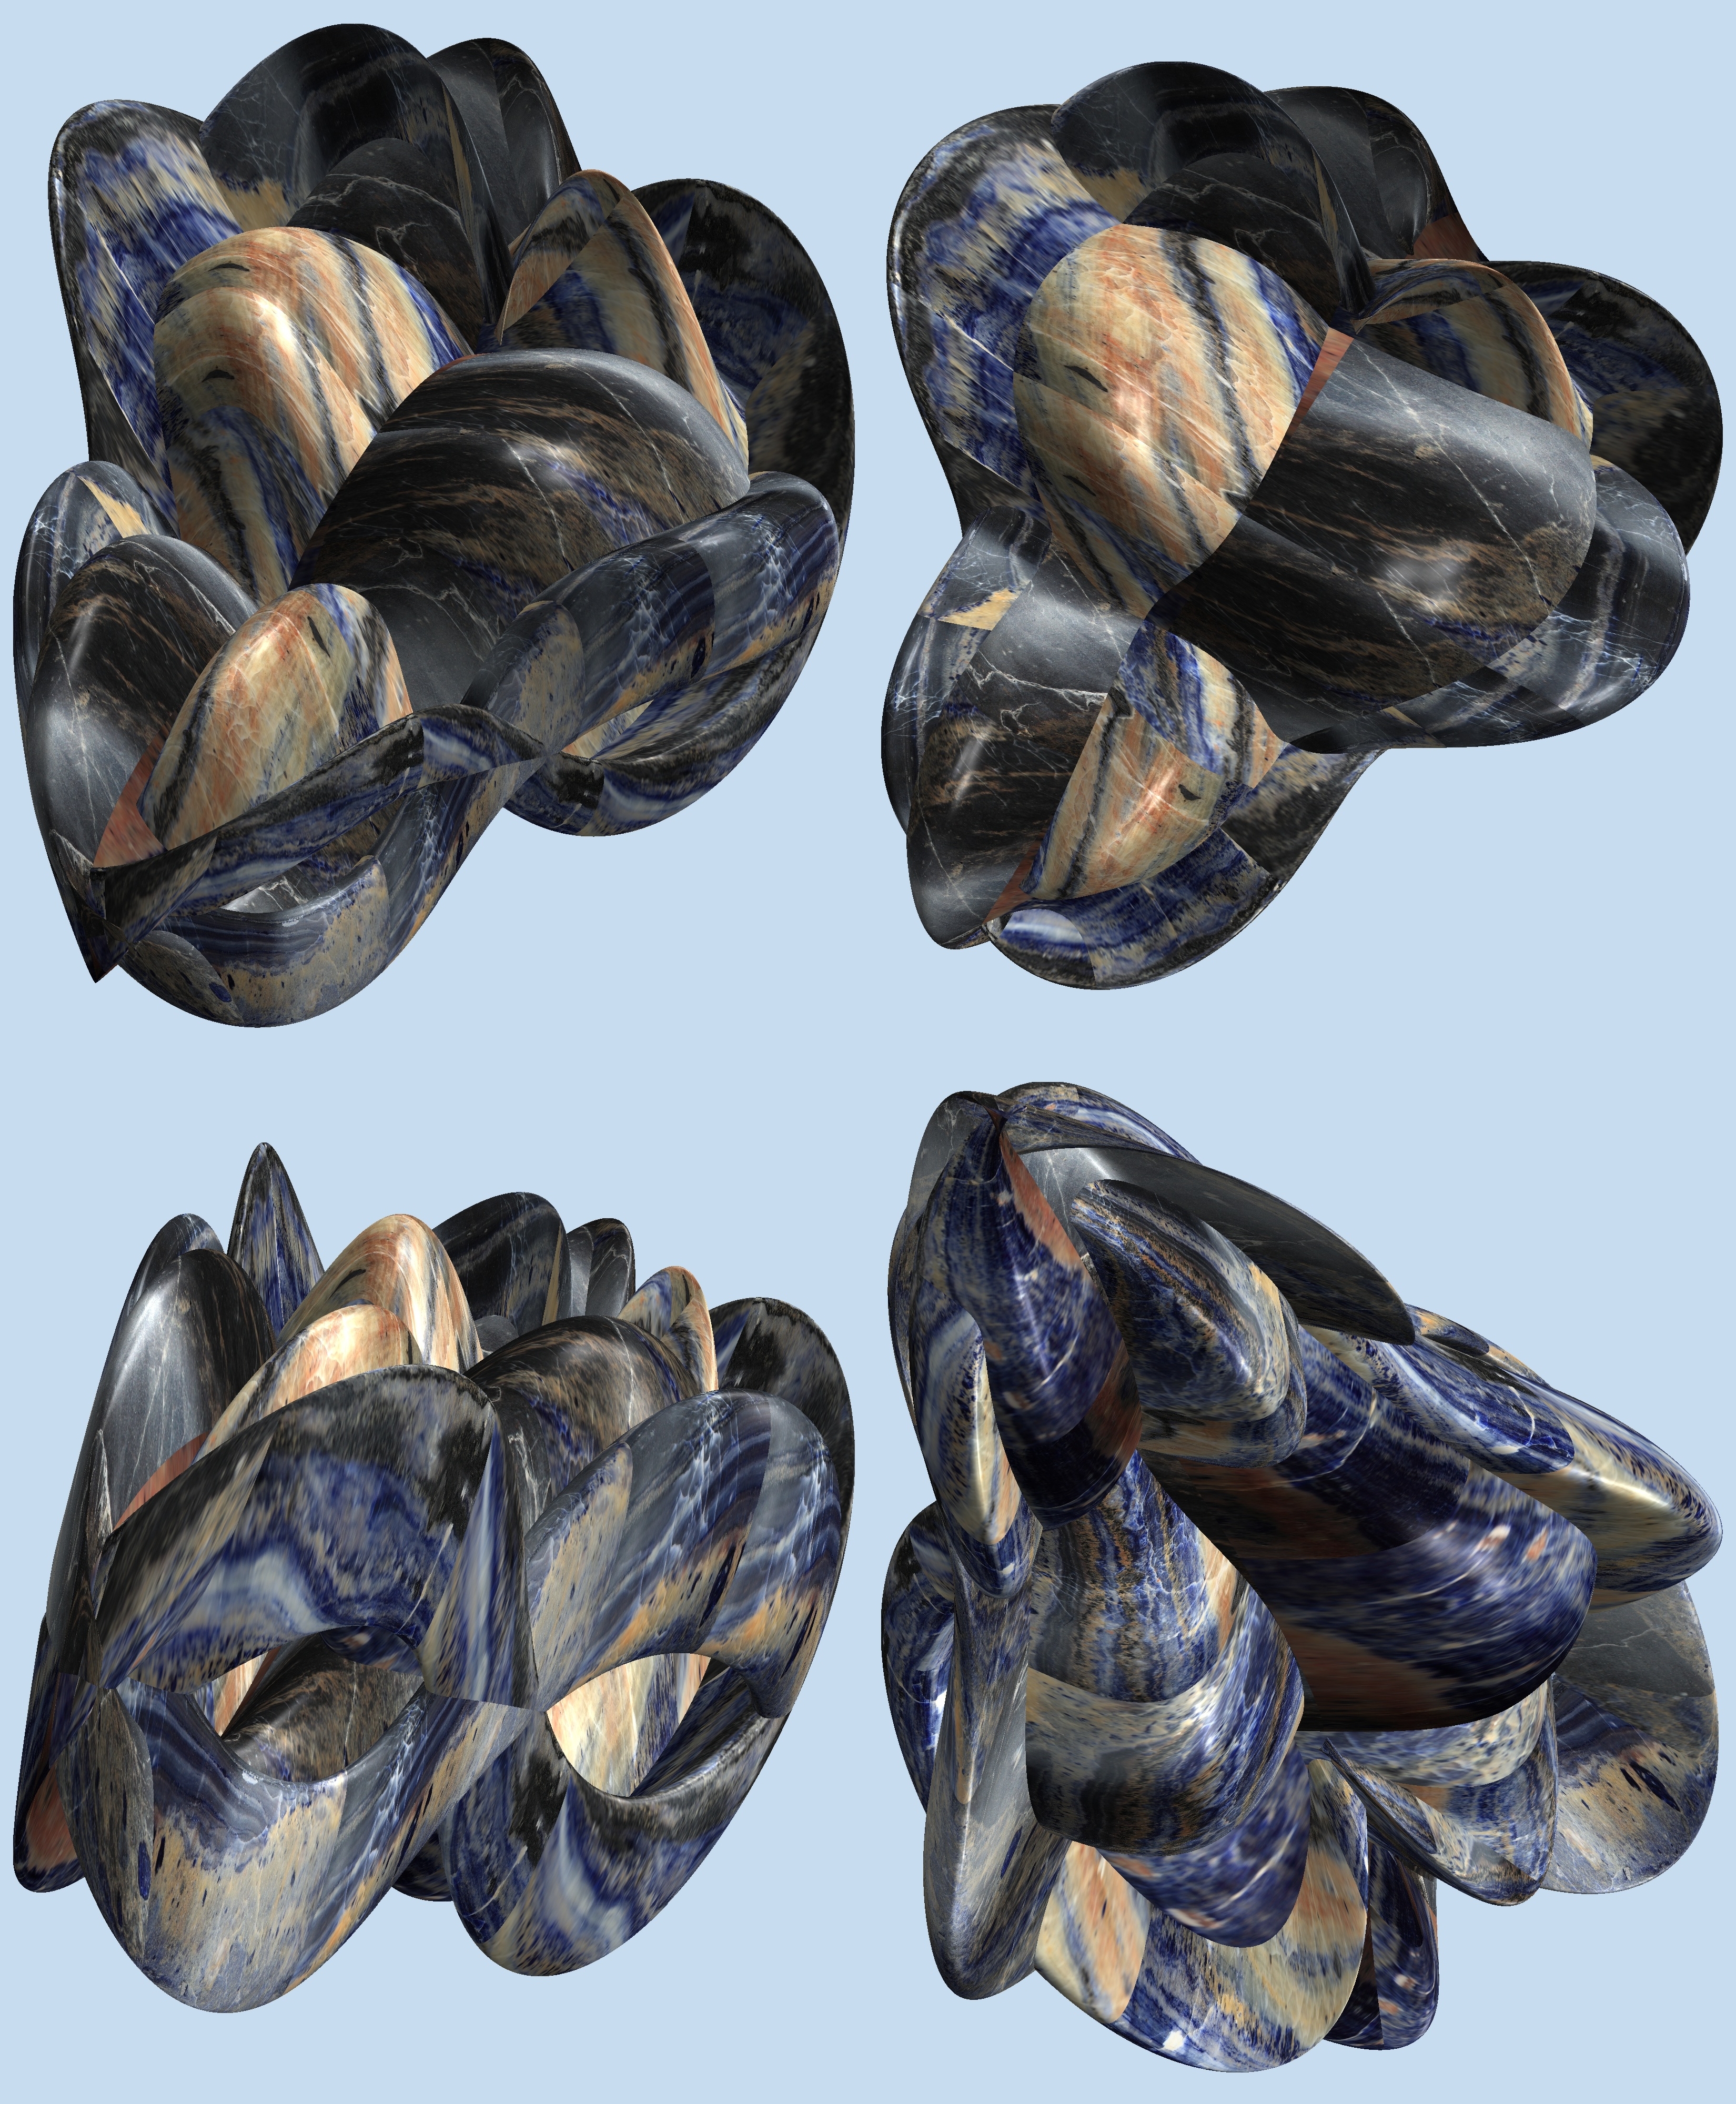
structure, texture, pattern, food, seafood, material, mussel, jewellery, sculpture, figure, design, symmetry, 3d, graphic, torus, mathematica, cg, parametricplot3d, code, program, algorithm, abstruct, mapping, clams oysters mussels and scallops